Single-molecule FRET

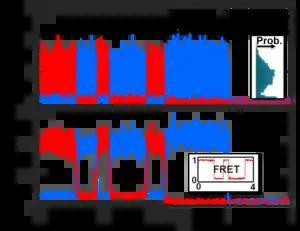
(A) An example time trajectory of the acceptor (red) and donor (blue) channel photon counts collected at 1 ms time resolution. (B) Data were binned into 10 ms time resolution to reduce the noise. The inset shows the smFRET time trajectory calculated with the equation. The larger photocounts part has large noise dominated by count-dependent Gaussian noise and the small photocounts area is dominated by the Poisson noise.

For the accumulative emission smFRET data, the time trajectories contain mainly the following information: (1) state transitions, (2) noise, (3) camera blurring (analog of motion blur), (4) photoblinking and photobleaching of the dyes. The state transition information is the information a typical measurement wants. However, the rest signals interfere with the data analysis and thus have to be addressed.